David Macbeth Moir

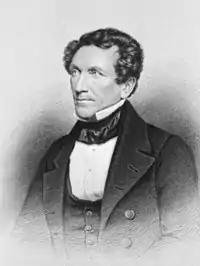
D.M. Moir, engraving by W. Roffe

David Macbeth Moir (5 January 17986 July 1851) was a Scottish physician and writer.